Bawali Raj

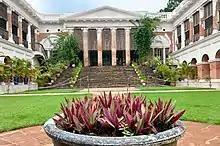
Façade of the 300-year old "Bawali Rajbari", with corinthian pillars – has been renovated for use as a hotel.

The Mondals also constructed the Rajbari Bawali, a grand two-storied mansion spread over three acres. This architectural masterpiece served as the family's residence and a center of cultural activities. It has been now turned into a grand hotel. The Rajbari is now a heritage site, showcasing the opulence and grandeur of the era.